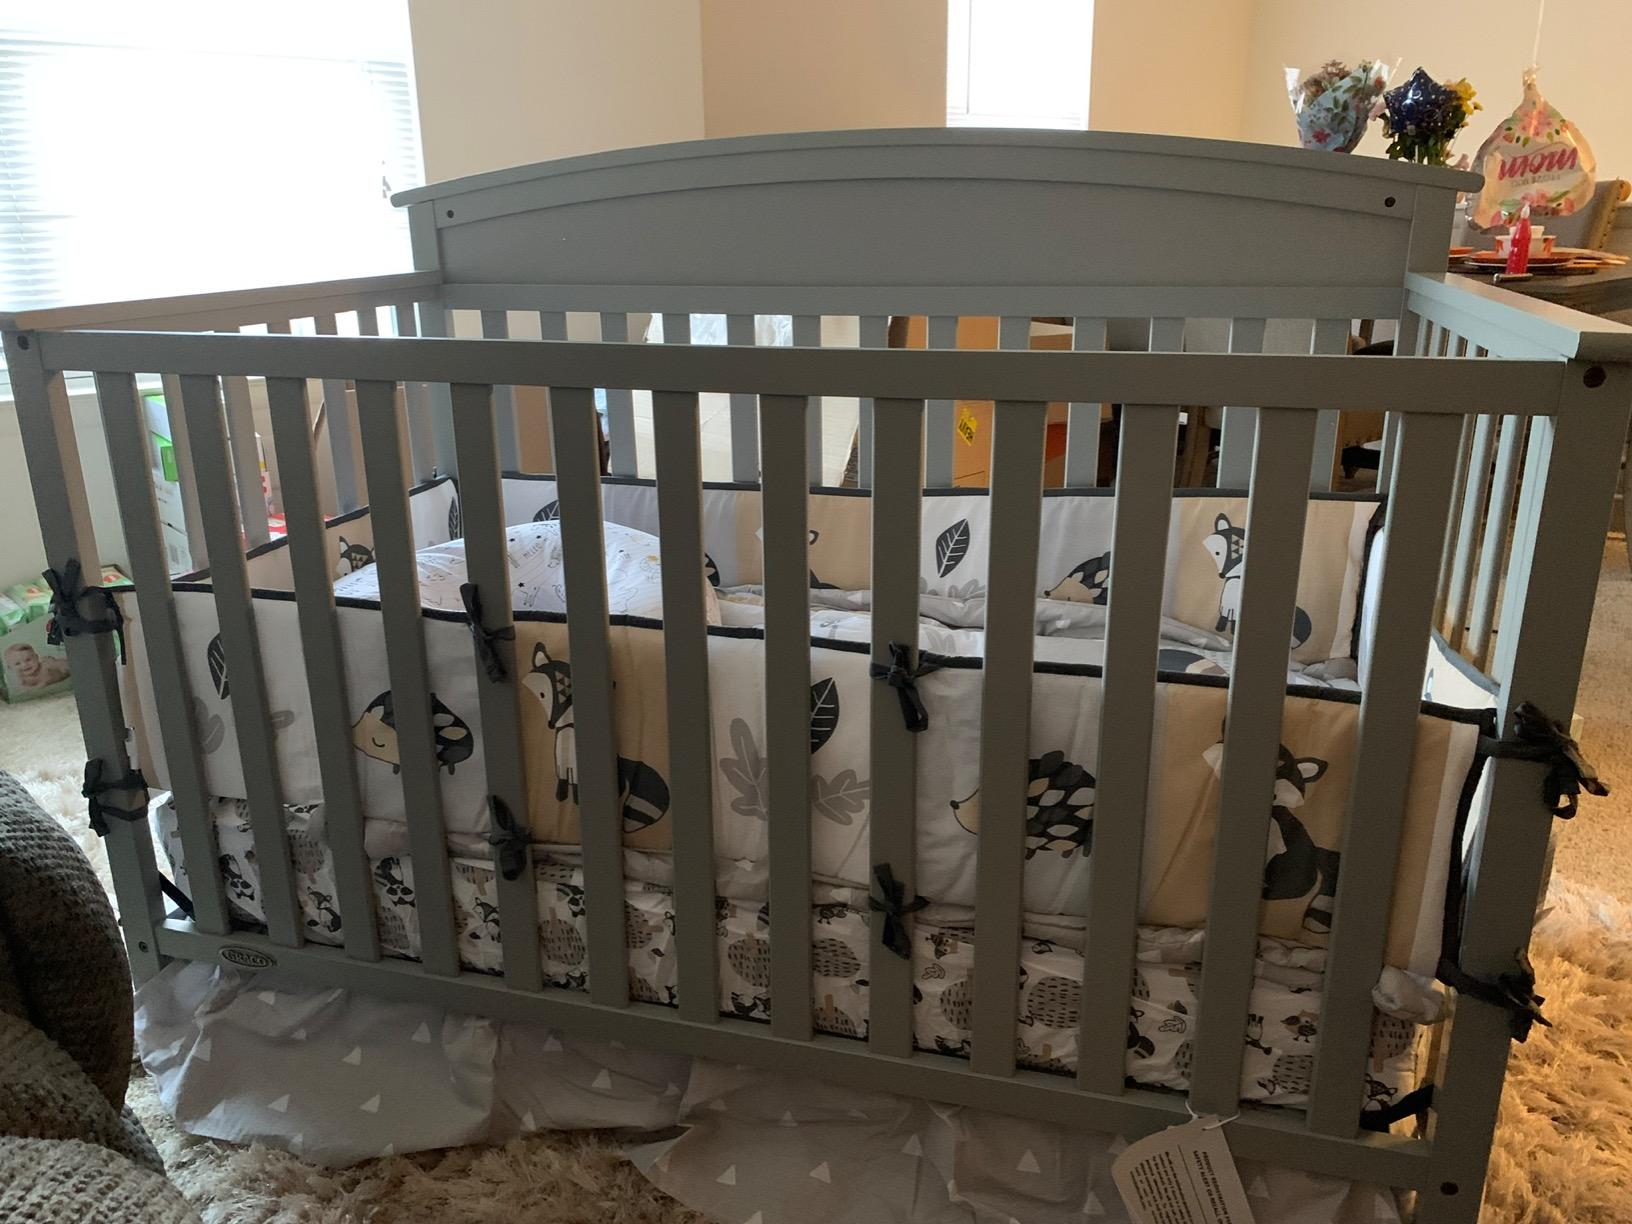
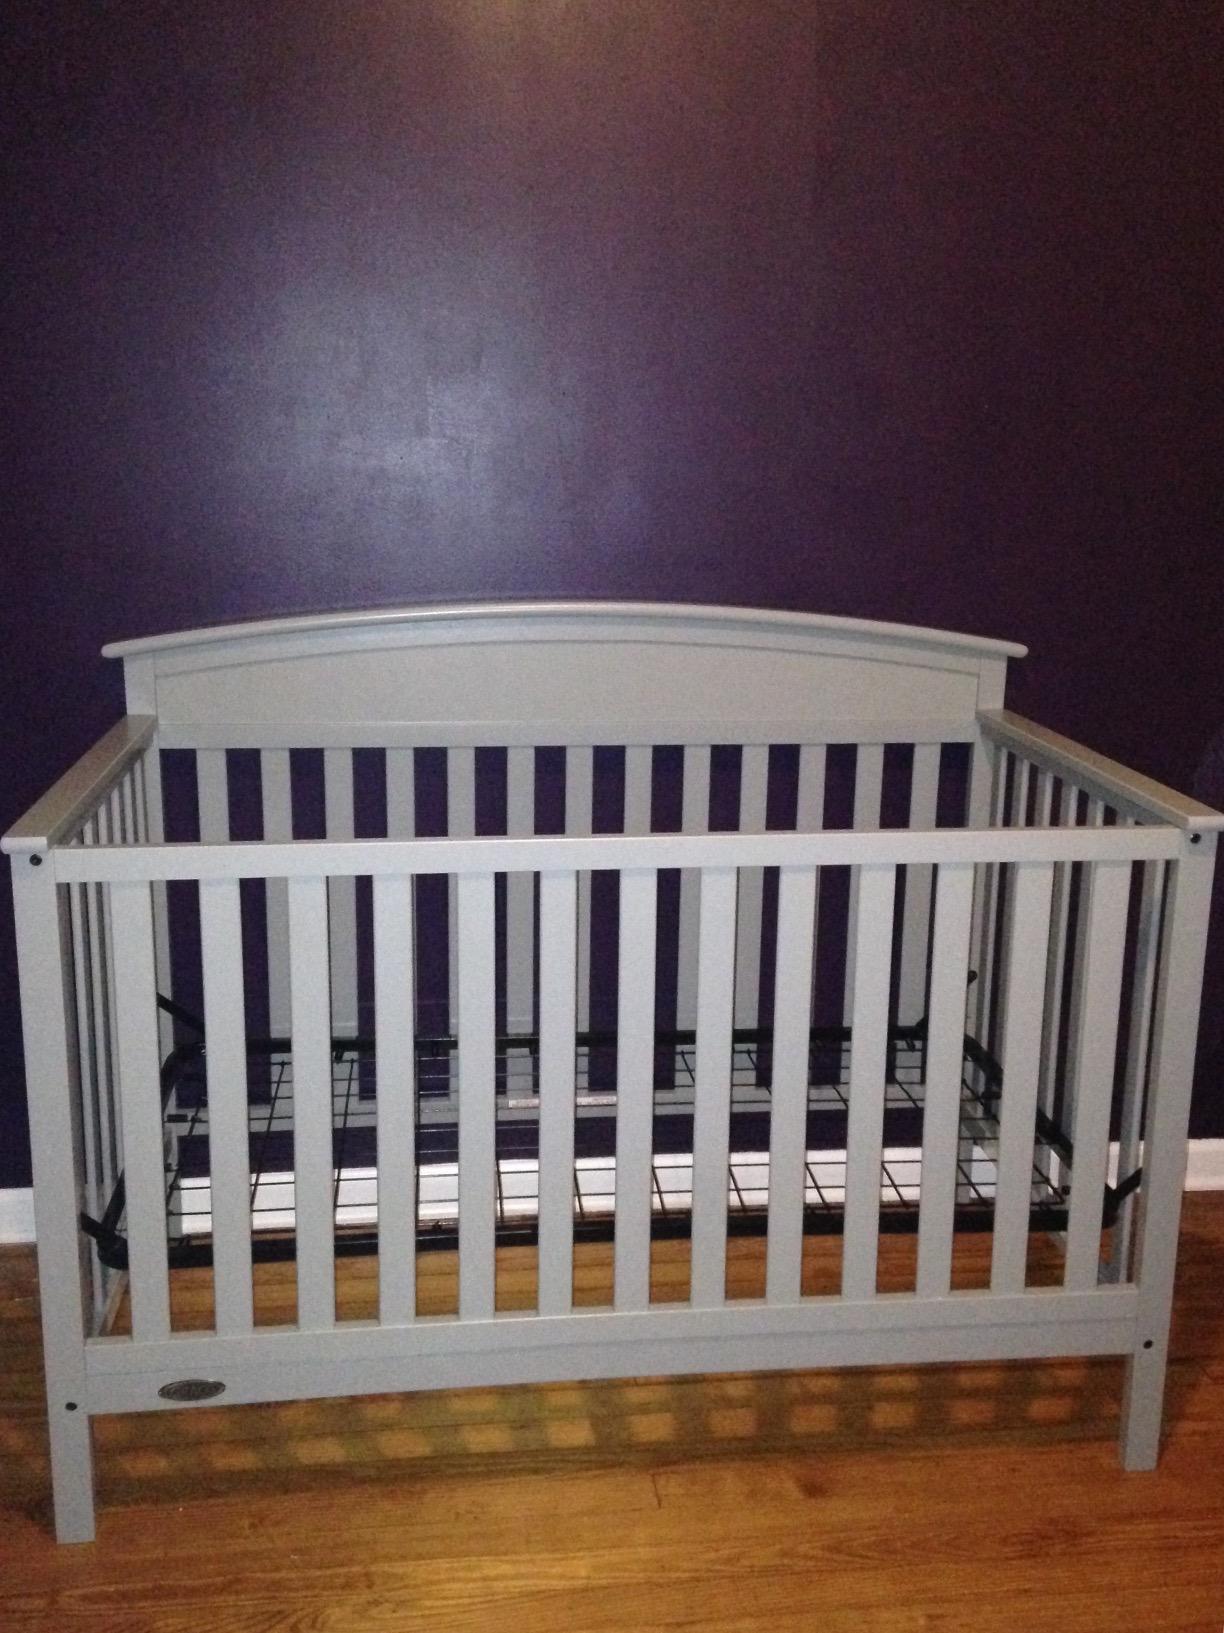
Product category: products_crib
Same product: yes